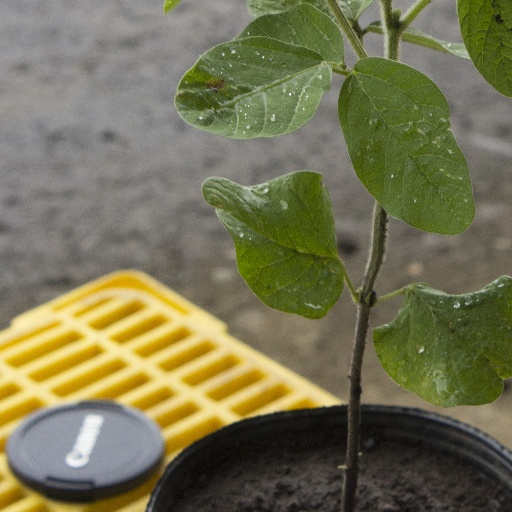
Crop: soybean